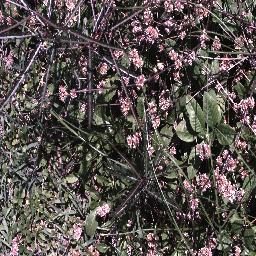
Label: parkinsonia